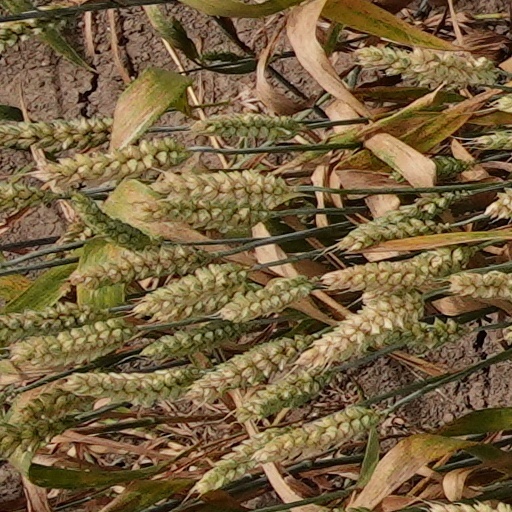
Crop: wheat